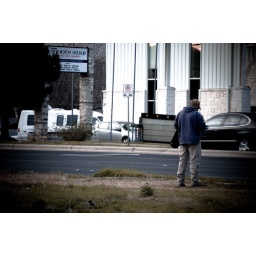
He was standing by the bus stop, waiting for the next lonely ride home.